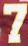
Number: 7